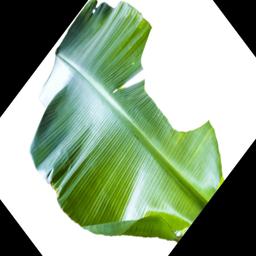
Label: BHIMKOL